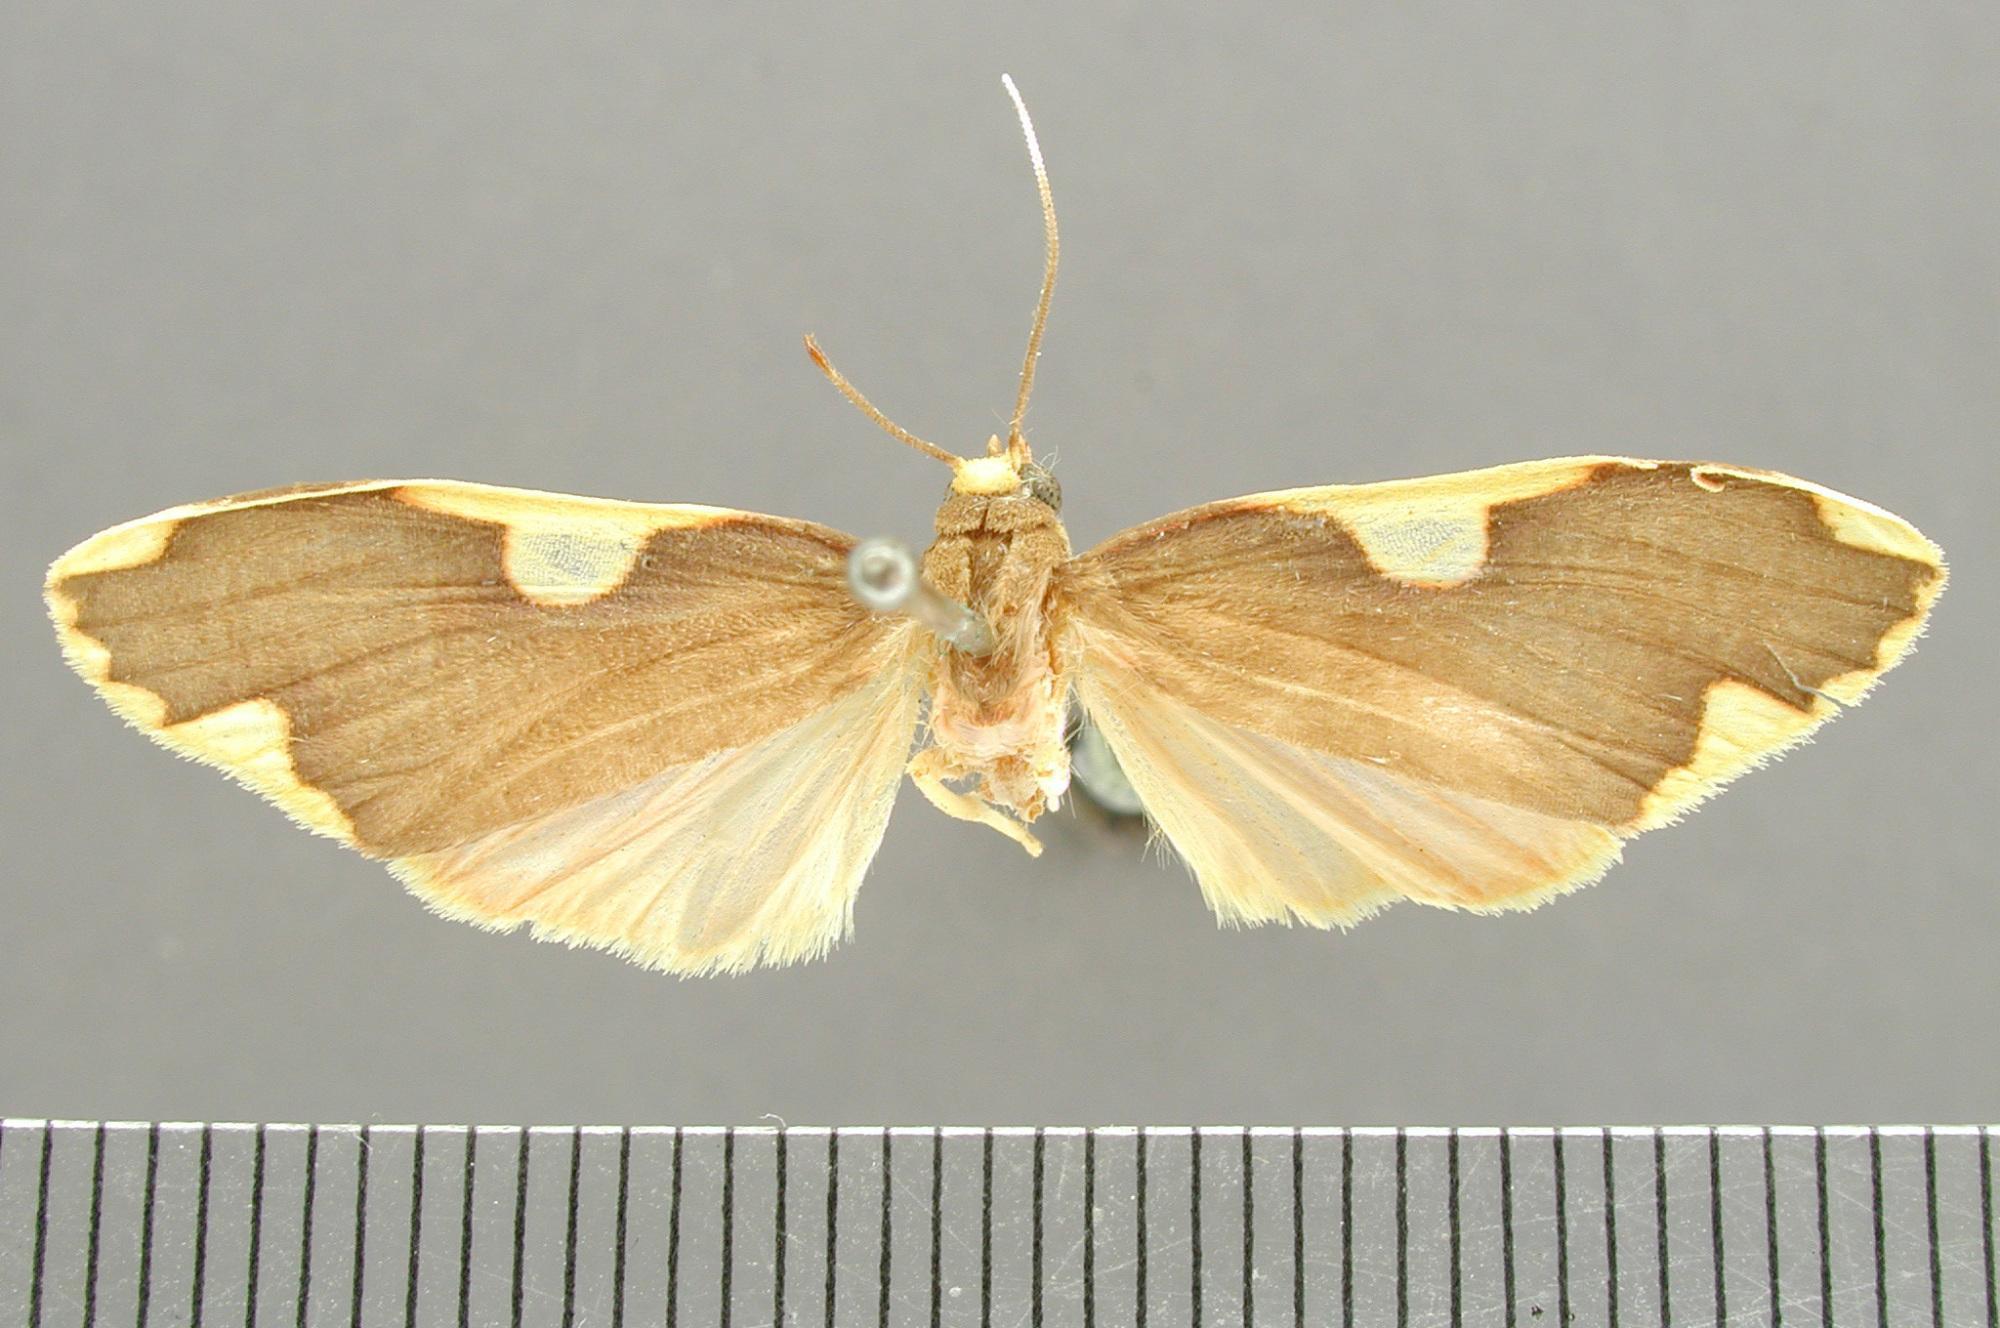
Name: Paranerita niobe
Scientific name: Paranerita niobe Schaus, 1911
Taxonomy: Animalia, Arthropoda, Insecta, Lepidoptera, Arctiidae
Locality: Juan Vinas, Cartago, Costa Rica